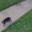
Label: cat